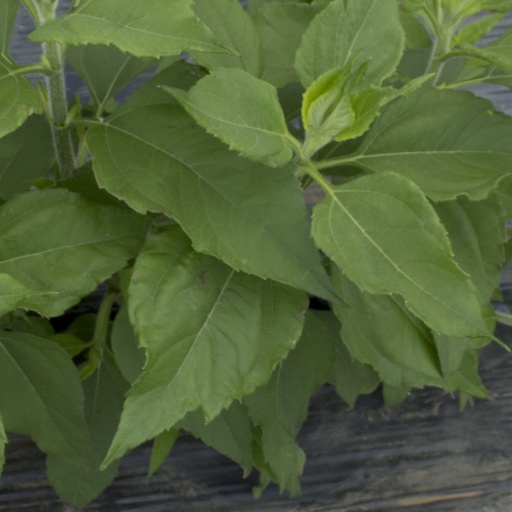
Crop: Jerusalem artichoke